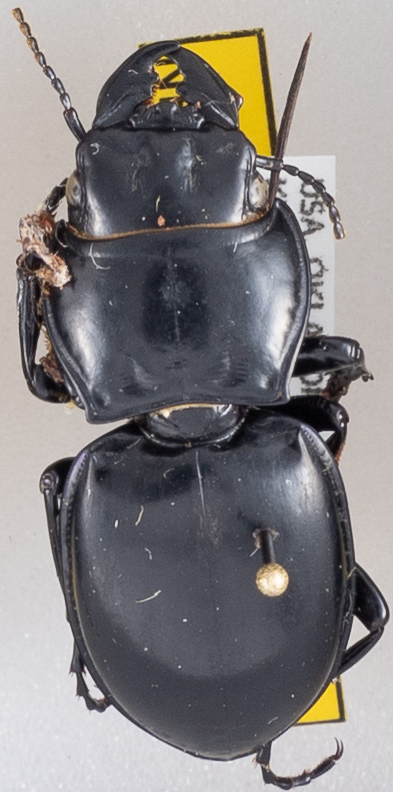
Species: Pasimachus californicus
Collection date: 2019-06-12
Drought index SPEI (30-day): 1.13
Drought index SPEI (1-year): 2.09
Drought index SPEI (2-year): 1.69